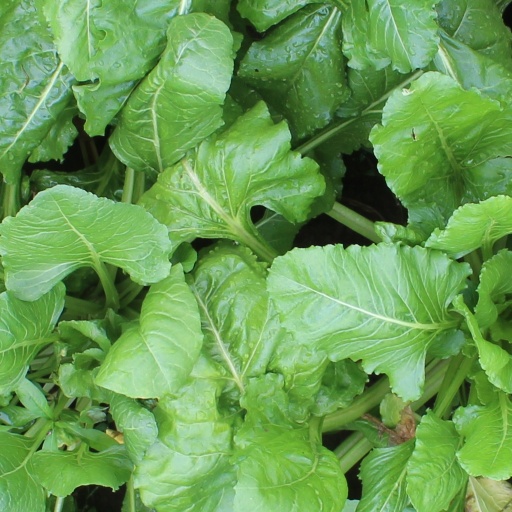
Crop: sugar beet